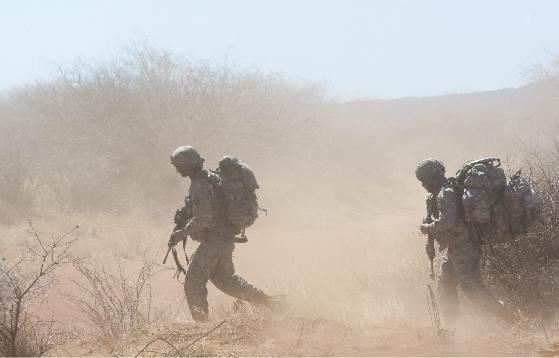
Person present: Yes